Pen-y-groes, Carmarthenshire

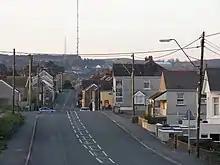
Pen-y-Groes village centre

Pen-y-groes is a village in Carmarthenshire, South Wales which developed as a settlement as a result of the anthracite coal trade. The main colliery was the Emlyn colliery, which opened in 1893 and closed in 1939.